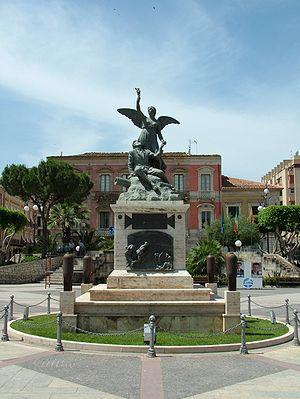
Vittoria est une ville de la province de Raguse en Sicile.